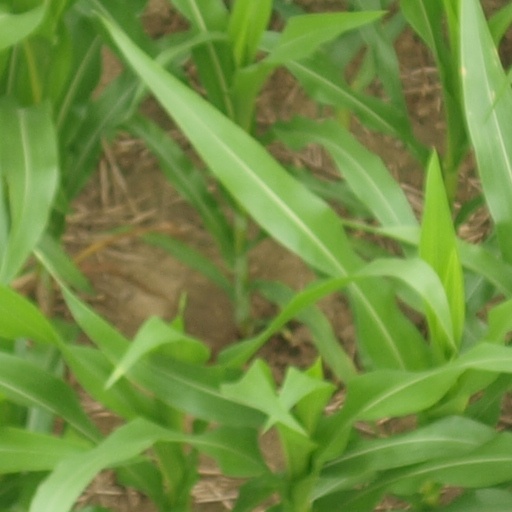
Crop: maize; corn